Jean-Marie Gonod

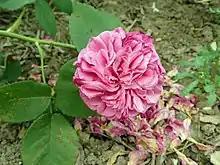
'Souvenir de Madame de Corval' (1867) in Sangerhausen.

Jean-Marie Gonod was born on 6 January 1827 in Crottet, Ain department, France. He started working in 1843 as a gardener apprentice at the château of Beauregard, Ain, In 1846 he moved to Lyon to complete his skills at the gardens of M. Crozy.